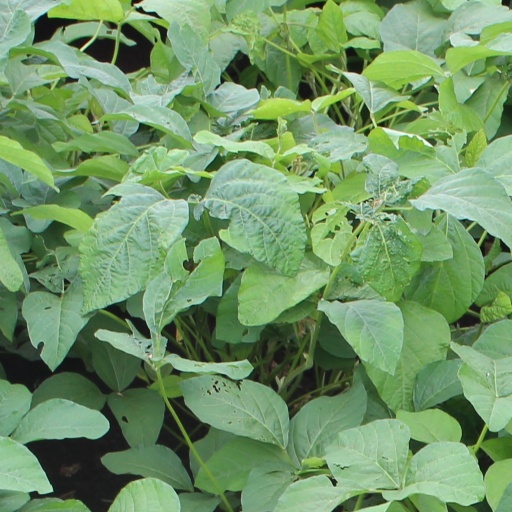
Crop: soybean